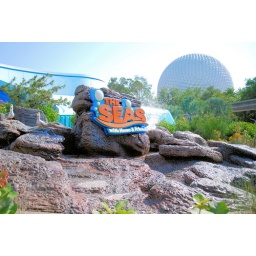
The sign in front of 'The Seas with Nemo and Friends' The splashing water and birds talking really enhance this sign.